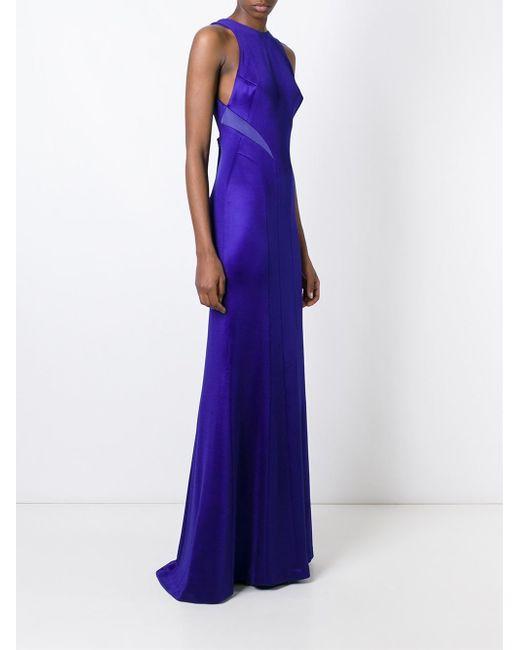
Dunkelblaues langes elegantes ärmelloses Kleid